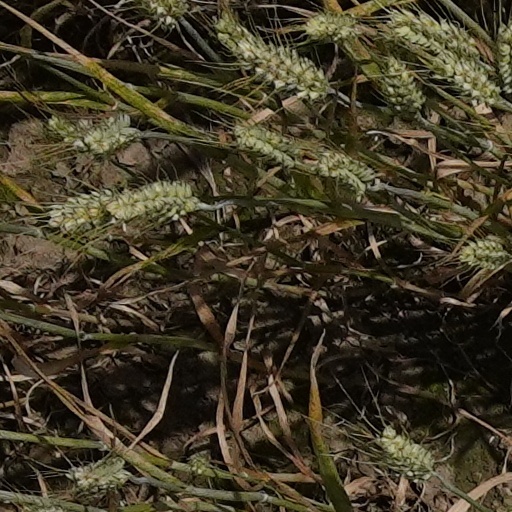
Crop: wheat